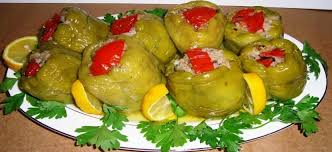
Yemek: biber_dolmasi